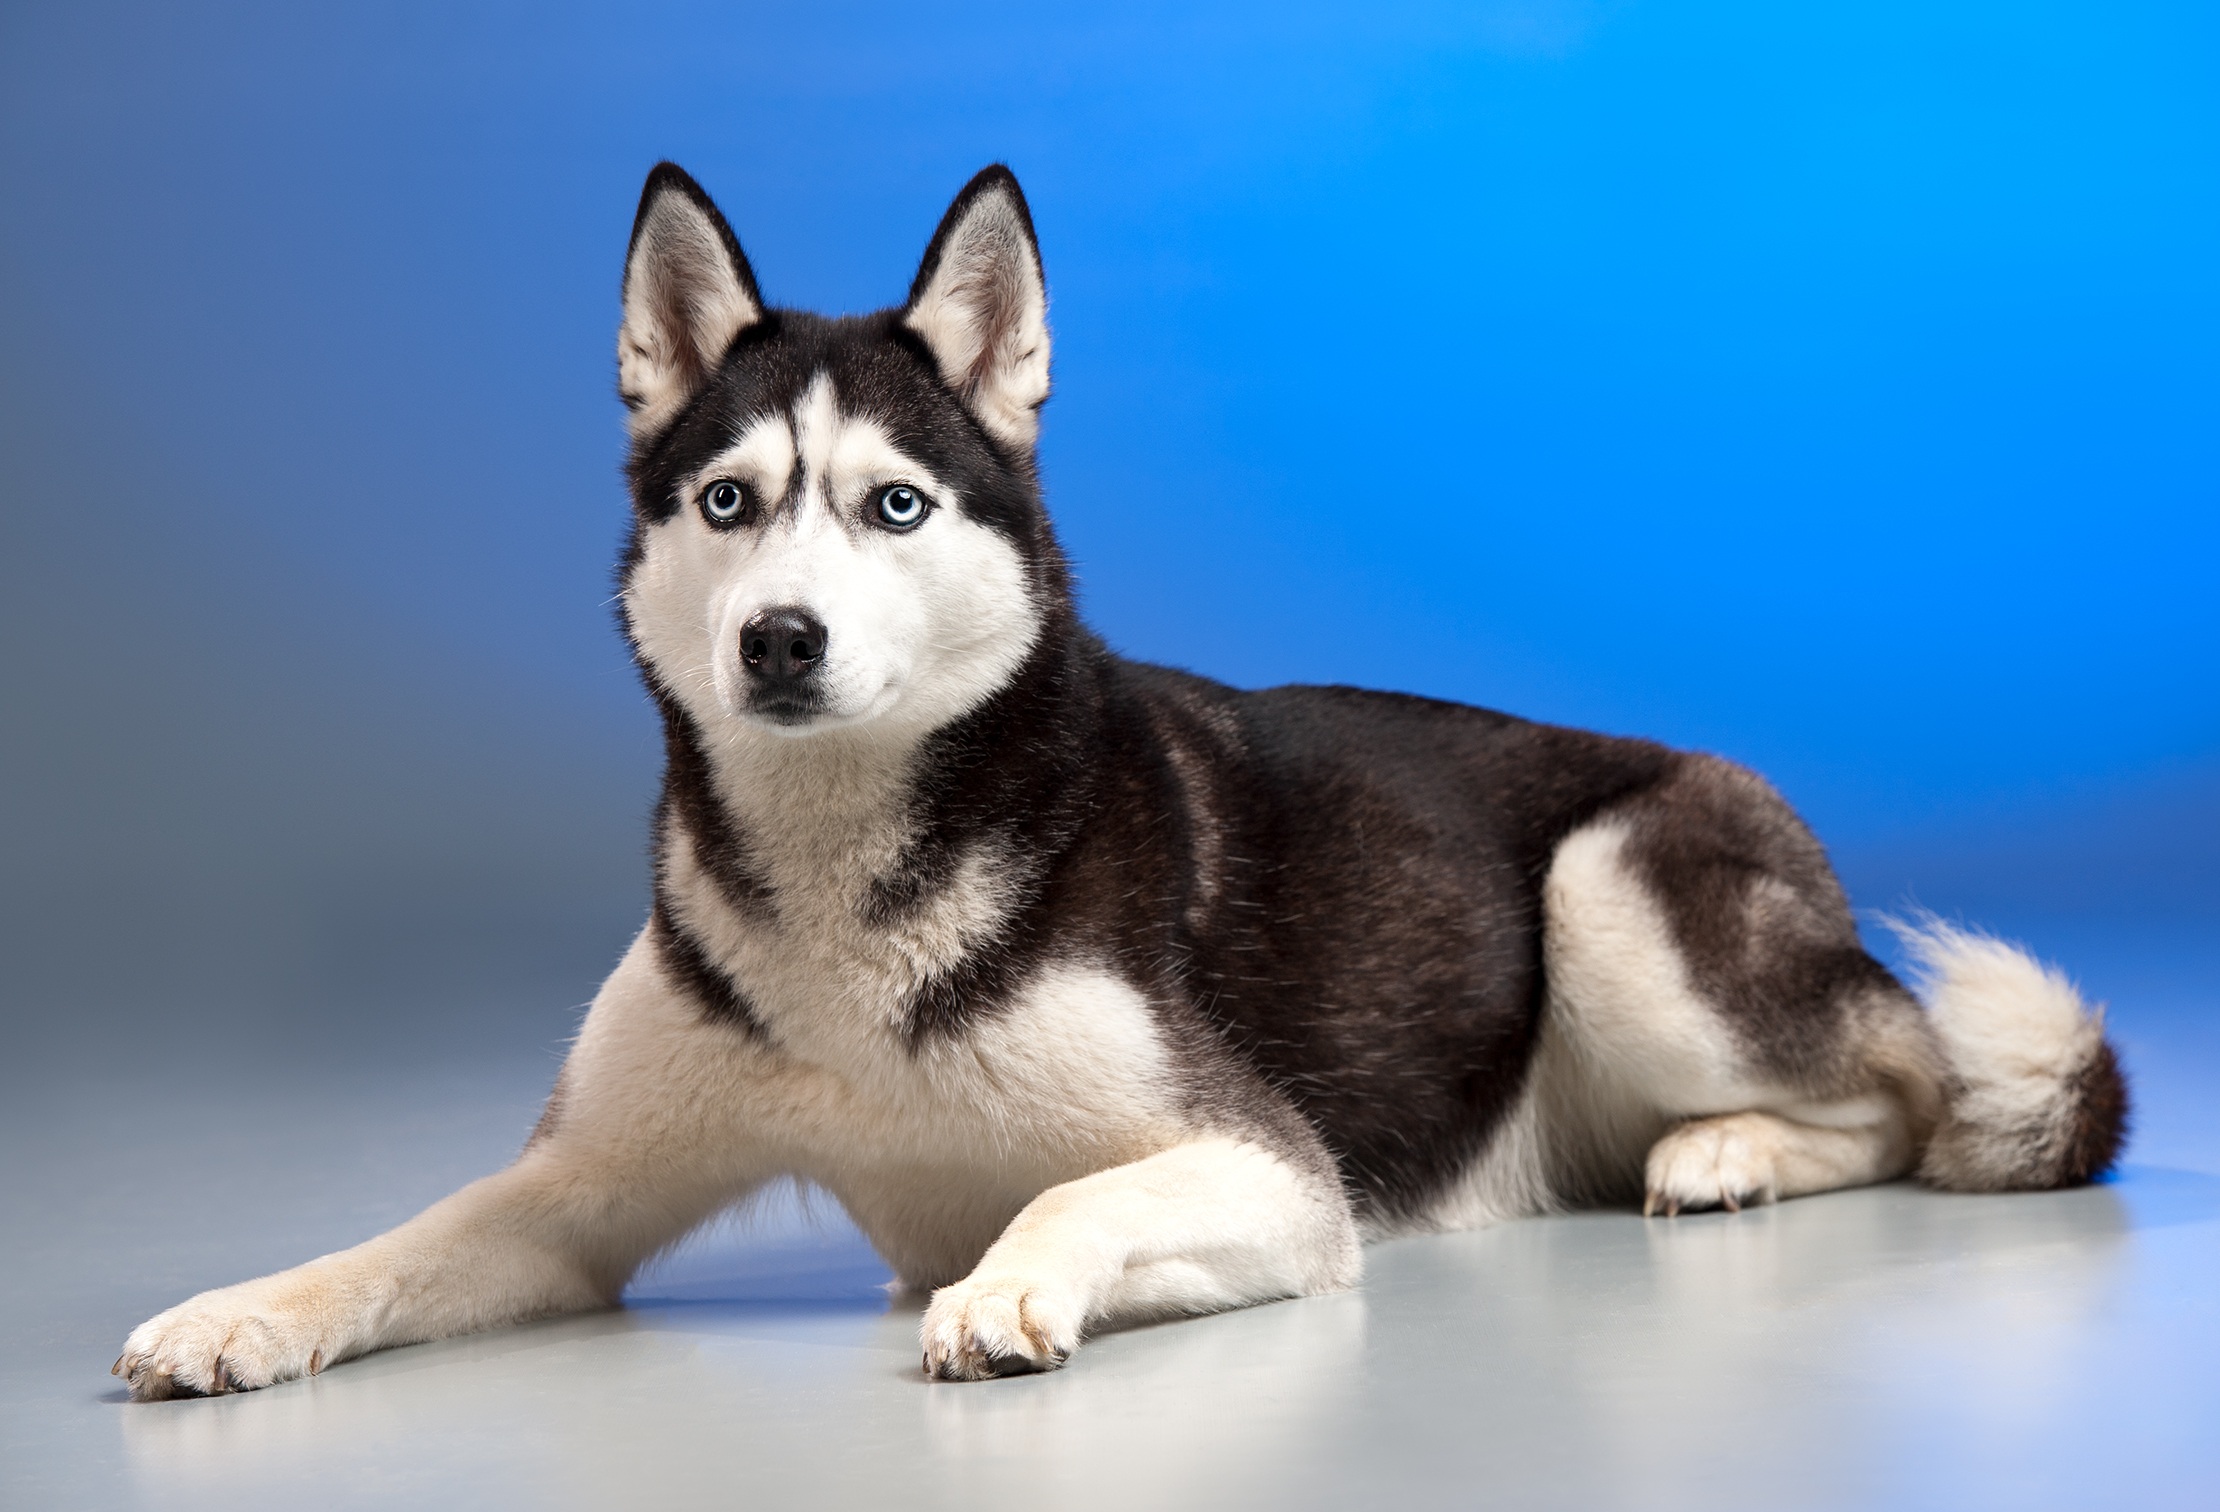
dog, siberian husky, sled dog, mammal, vertebrate, dog breed, miniature siberian husky, dog like mammal, alaskan malamute, dog breed group, alaskan klee kai, east siberian laika, greenland dog, northern inuit dog, tamaskan dog, west siberian laika, native american indian dog, carnivoran